1452

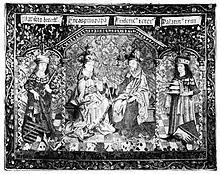
March 19: Frederick III is crowned as the new Holy Roman Emperor at Rome.

Year 1452 (MCDLII) was a leap year starting on Saturday of the Julian calendar.